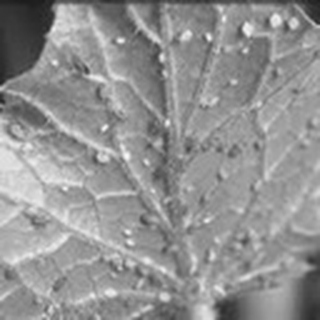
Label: cotton_aphids